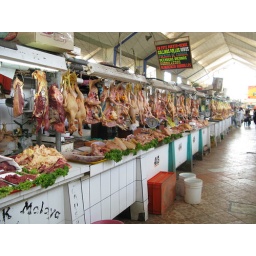
chicken row in the market